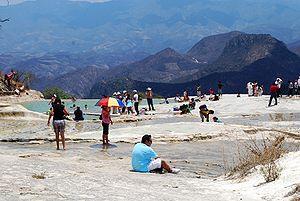
Hierve el Agua est une formation géologique particulière située dans l'État de Oaxaca au Mexique. Hierve el agua est situé à environ 70 kilomètres à l'est de la ville de Oaxaca. La piste de terre qui permet de l'atteindre part de Mitla. Le site fait partie de la commune de San Lorenzo Albarradas. Il s'agit de deux cascades pétrifiées de couleur blanche. Ces formations géologiques ont été créées par des sources dont l'eau est sursaturée en carbonate de calcium et autres minéraux. Lorsque l'eau arrive à la surface, l'excès de minéraux est déposé. Le mécanisme de formation est identique à celui de la formation des stalactites formées dans une grotte. Une des cascades appelée "cascada chica" a été artificiellement aménagée pour permettre la baignade dans deux bassins dont les murs sont entièrement recouvert par le dépôt naturel de sels minéraux.